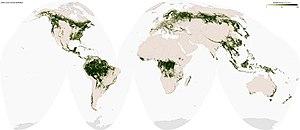
Une forêt ou un massif forestier est une étendue boisée, relativement grande, constituée d'un ou plusieurs peuplements d'arbres, arbustes et arbrisseaux, et aussi d'autres plantes indigènes associées. Les définitions du terme « forêt » sont nombreuses en fonction des latitudes et des usages.